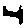
Label: 4